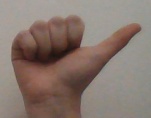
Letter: dhad